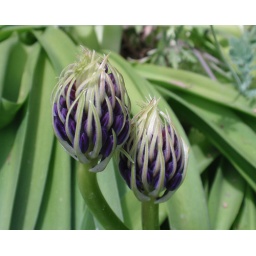
Emerging purple flowers in a pale green bud